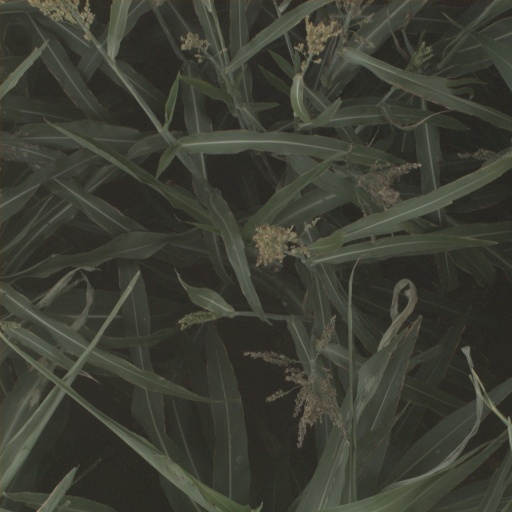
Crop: sorghum